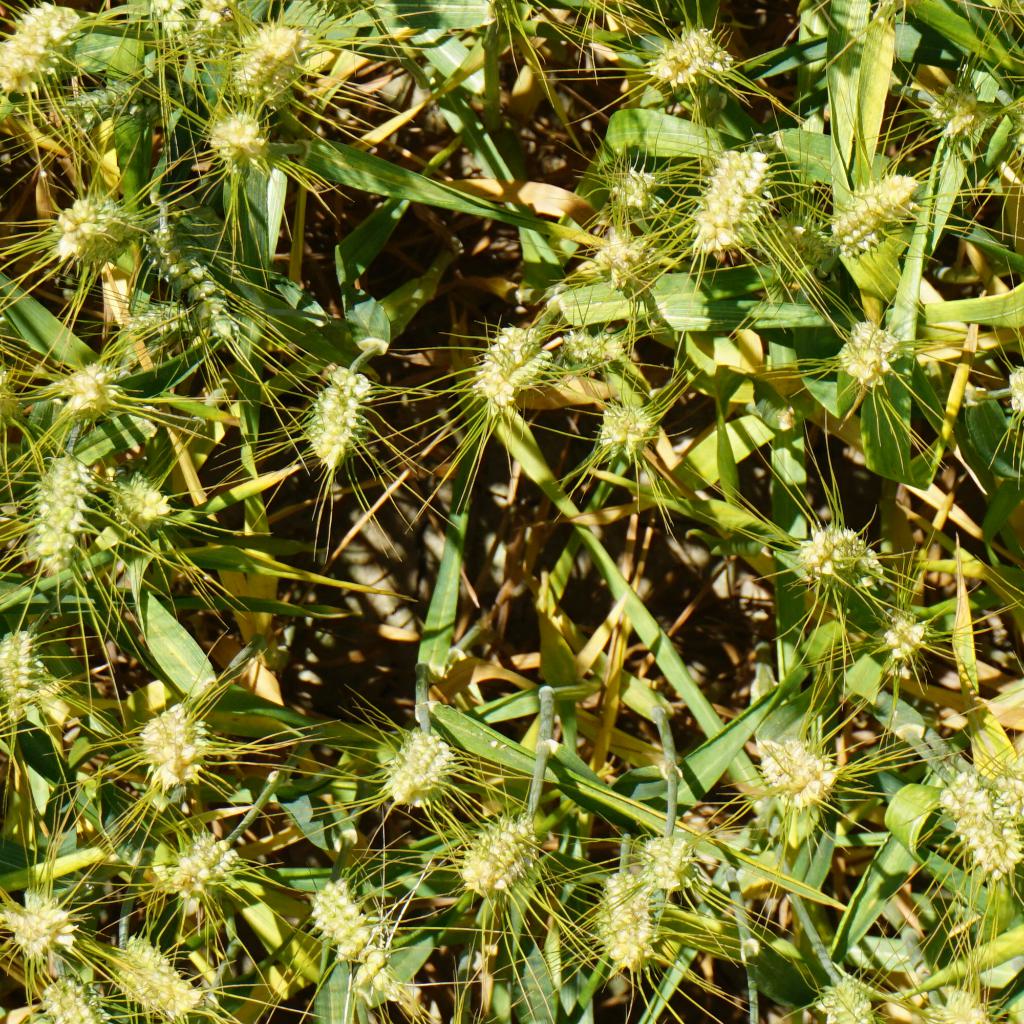
Country: France
Location: Gréoux
Wheat development stage: Filling - Ripening